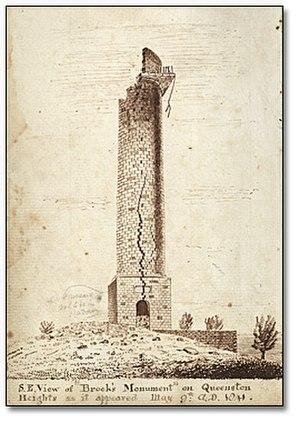
Le monument Brock est une colonne de 56 m située à Queenston Heights en Ontario, au sud de Niagara-on-the-Lake.
Benjamin Lett est un patriote et un hors-la-loi anglo-irlandais-canadien.